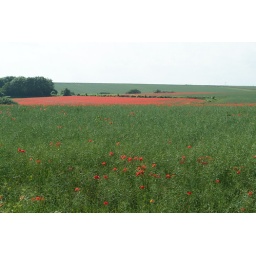
A field of poppies on the A46 road north of Dyrham Park NT in Gloucestershire, England